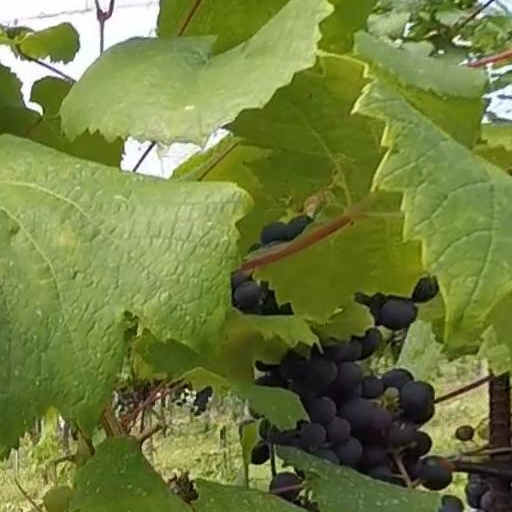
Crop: grape